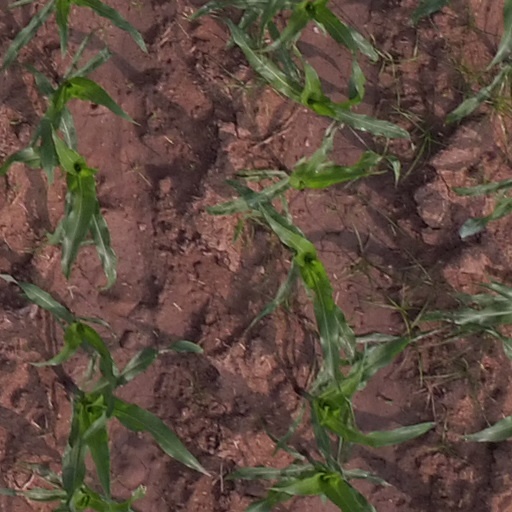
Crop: maize; corn